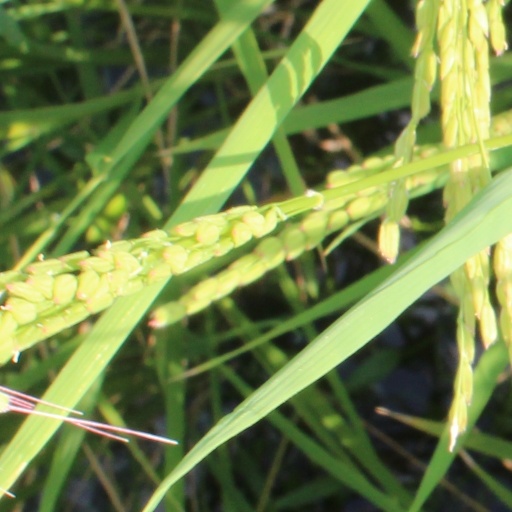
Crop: rice